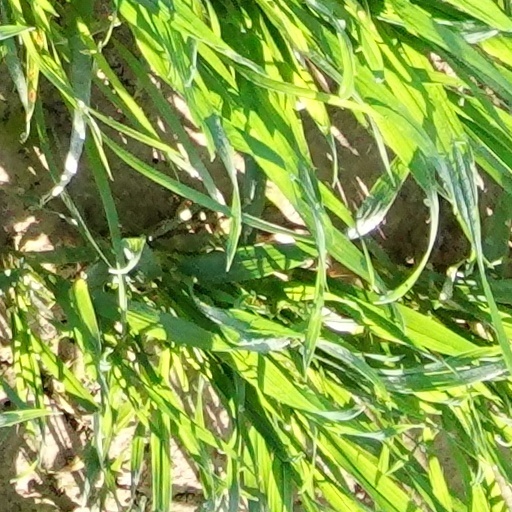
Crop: wheat